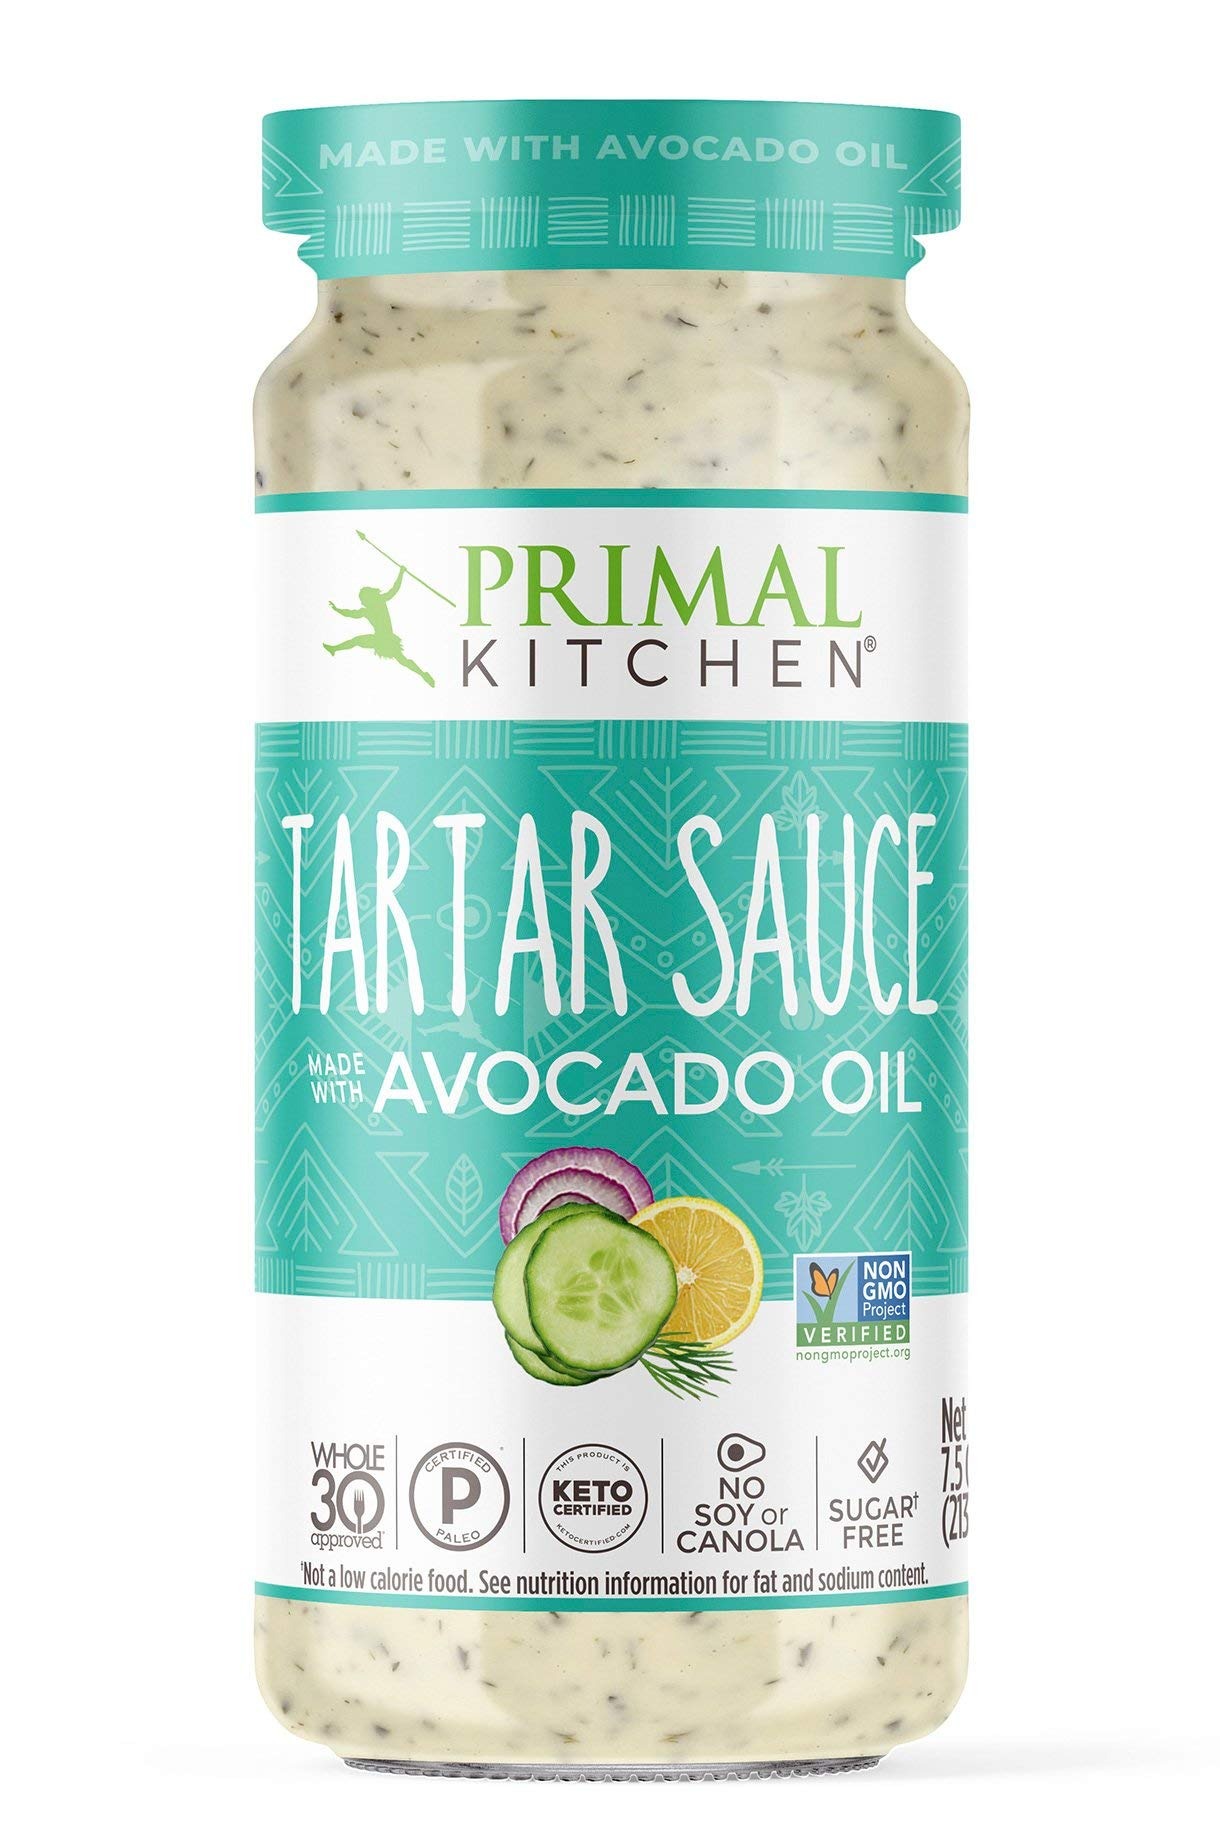
Item Name: Primal Kitchen Tartar Sauce, 7.5 Oz
Bullet Point: Creates smooth, shiny well-defined twists and twist outs
Value: 7.5
Unit: Ounce

Price: 9.99